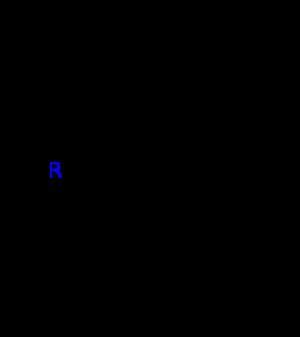
Un système de classeurs est un système d'apprentissage automatique utilisant l'apprentissage par renforcement et les algorithmes génétiques. Ils ont été introduits par Holland en 1977 et développé par Goldberg en 1989